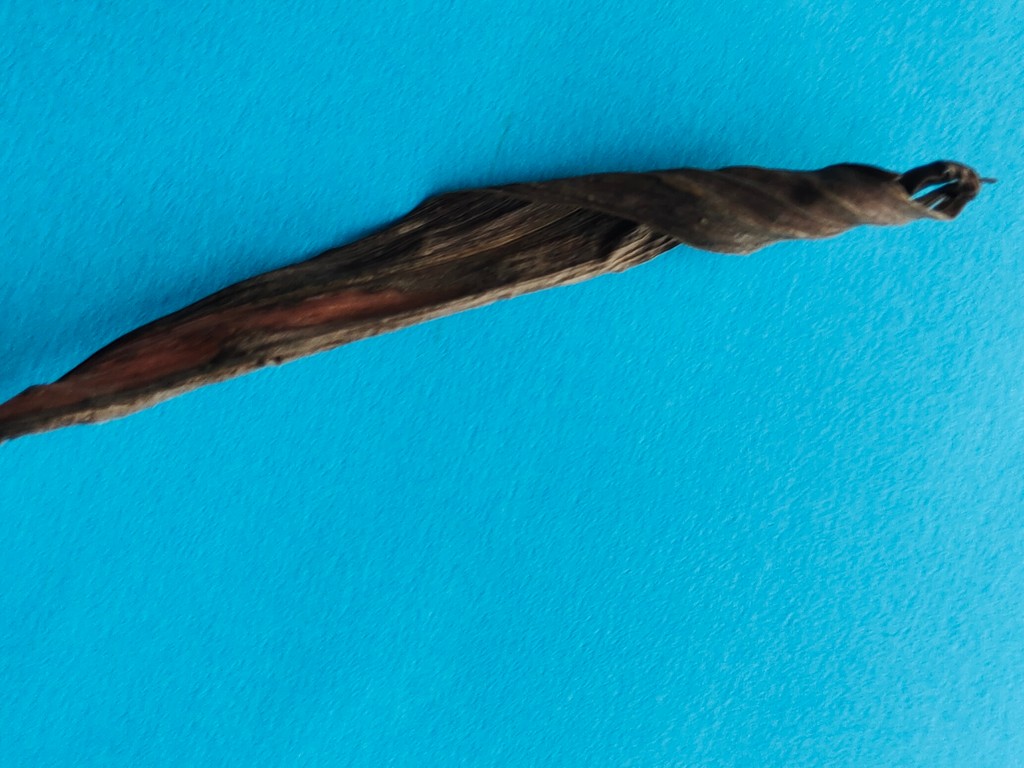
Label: Dried